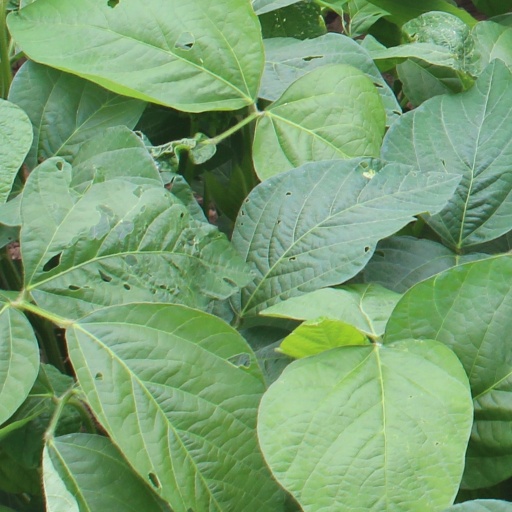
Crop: soybean